Addison G. Foster

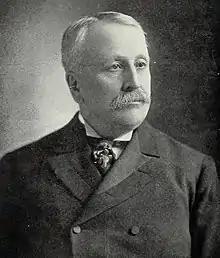
From 1900s "Men and Issues of 1900"

Addison Gardner Foster (January 28, 1837January 16, 1917) was an American businessman and politician who was prominent in Minnesota and Washington. A Republican, he was most notable for his service as a United States senator from Washington for one term, 1899 to 1905.